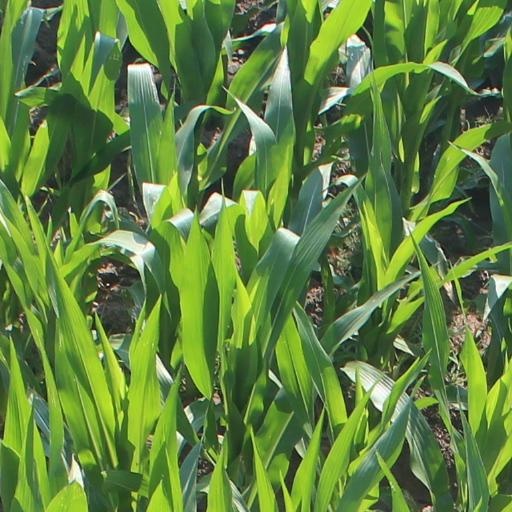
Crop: maize; corn